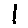
Label: 1